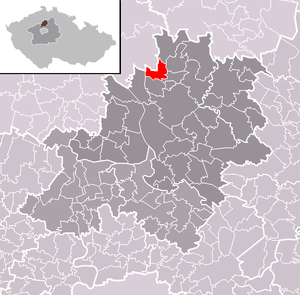
Tupadly est une commune du district de Mělník, dans la région de Bohême-Centrale, en Tchéquie. Sa population s'élevait à 138 habitants en 2020.